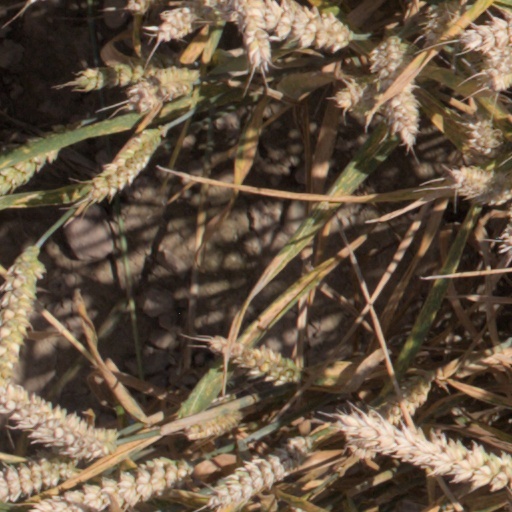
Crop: wheat